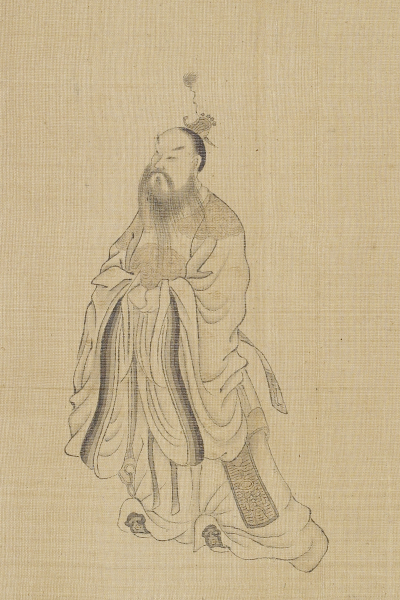
จ่างซุน อู๋จี้

|image = Chinese - The Twenty-Four Ministers of the Tang -T'ang- Dynasty Emperor Taizong -T'ai-Tsung- - Walters 3557 - Changsun Wuji.png
|คำบรรยายภาพ = ภาพวาดของจ่างซุน อู๋จี้
|Name = จ่างซุน อู๋จี้
|Pinyin = Zhǎngsūn Wújì
|WG = Chang-sun Wu-chi
|Zi = ฟู่จี ()
|ถึงแก่กรรม = ค.ศ. 659
|เกิด = ค.ศ. 594
|Post = เจ้ากง ()
|title = อัครมหาเสนาบดี (ประเทศจีน)|อัครมหาเสนาบดี
|relatives = จักรพรรดินีจ่างซุน (น้องสาว) จักรพรรดิถังไท่จง (น้องเขย) จักรพรรดิถังเกาจง (หลานชาย)
จ่างซุน อู๋จี้ ( , 594 – 659) นามปากกาว่า ฟู่จี () ตำแหน่งเมื่อสิ้นชีวิตเป็น เจ้ากง () เป็นขุนนางจีนซึ่งดำรงตำแหน่ง อัครมหาเสนาบดี (ประเทศจีน)|อัครมหาเสนาบดี ในสมัยต้น ราชวงศ์ถัง เป็นพระเชษฐา (พี่ชาย) ของ จักรพรรดินีจางซุน จักรพรรดินีใน จักรพรรดิถังไท่จง จักรพรรดิองค์ที่ 2 และพระมาตุลา (ลุง) ของ จักรพรรดิถังเกาจง จักรพรรดิองค์ที่ 3
ซึ่งจ่างซุน อู๋จี้ผู้นี้เป็นทั้งที่ปรึกษาและพระสหายของจักรพรรดิไท่จงตั้งแต่ก่อนสถาปนาราชวงศ์ถังครั้งยังเป็น หลี่ซื่อหมิน รวมถึงเมื่อสถาปนาราชวงศ์ถังแล้วและองค์ชายหลี่ซื่อหมินได้เป็นฉินอ๋องและเขาอาจจะเป็นพ่อสื่อให้กับจักรพรรดิไท่จงได้พบรักกับแม่นางจางซุนน้องสาวของเขา
ในเหตุการณ์ที่เรียกว่า เหตุการณ์ที่ประตูเสฺวียนอู่ เมื่อ พ.ศ. 1169 อันตรงกับช่วงปลายรัชสมัย จักรพรรดิถังเกาจู่ ปฐมจักรพรรดิแห่งราชวงศ์ถังเขามีส่วนช่วยให้องค์ชายหลี่ซื่อหมินพระราชโอรสองค์รองมีชัยชนะเหนือองค์ชาย หลี่เจี้ยนเฉิง องค์รัชทายาทและองค์ชาย หลี่หยวนจี๋ พระเชษฐาและพระอนุชาร่วมพระมารดาเดียวกับองค์ชายหลี่ซื่อหมินและจากเหตุการณ์ครั้งนี้ทำให้องค์ชายหลี่ซื่อหมินได้เป็นรัชทายาทส่วนจ่างซุน อู๋จี้ได้รับการปูนบำเหน็จอย่างสูงโดยได้ดำรงตำแหน่งเป็นอัครมหาเสนาบดี
ในช่วงปลายรัชสมัยจักรพรรดิไท่จงเขาได้กราบทูลเสนอพระนามขององค์ชาย หลี่จื้อ พระราชโอรสองค์เล็กซึ่งต่อมาคือ จักรพรรดิถังเกาจง ให้ขึ้นเป็นรัชทายาทแทนองค์ชาย หลี่ไท่ พระราชโอรสองค์รองที่มีจิตใจโหดเหี้ยมทำให้เขามีอำนาจอย่างสูงในราชสำนักรวมถึงได้กลับมาเป็นอัครมหาเสนาบดีอีกสมัยหนึ่งแต่เพราะไปขัดราชโองการของจักรพรรดิเกาจงเรื่องการปลด จักรพรรดินีหวัง (จักรพรรดิถังเกาจง)|จักรพรรดินีหวัง ออกจากตำแหน่งทำให้ พระสนมอู่ พระสนมเอกในจักรพรรดิเกาจงซึ่งกำลังก้าวขึ้นมามีอำนาจในราชสำนักขณะนั้นได้ใช้โอกาสนี้จัดการกับจ่างซุน อู๋จี้โดยให้ขุนนางคนสนิทที่สนับสนุนพระนางคือ ซู่จิงจง ป้ายความผิดให้กับจ่างซุน อู๋จี้ว่าจะก่อกบฏพร้อมกับขุนนางอีก 3-4 คนทำให้เขาถูกเนรเทศไปอยู่ชายแดนแต่ก็ถูกบังคับให้ดื่มยาพิษจนเสียชีวิตระหว่างถูกเนรเทศเมื่อ พ.ศ. 1202
หมวดหมู่:ขุนนางจีน
หมวดหมู่:บุคคลในยุคราชวงศ์สุย
หมวดหมู่:บุคคลในยุคราชวงศ์ถัง
หมวดหมู่:ขุนนางในสมัยราชวงศ์ถัง